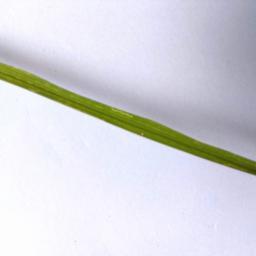
Label: Rice___Leaf_Blast